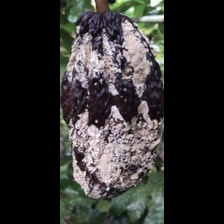
Label: moniliophthora